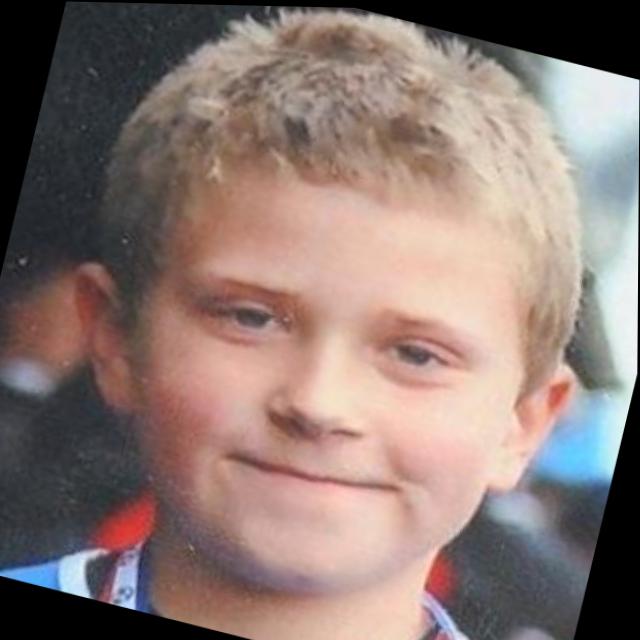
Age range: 0-12